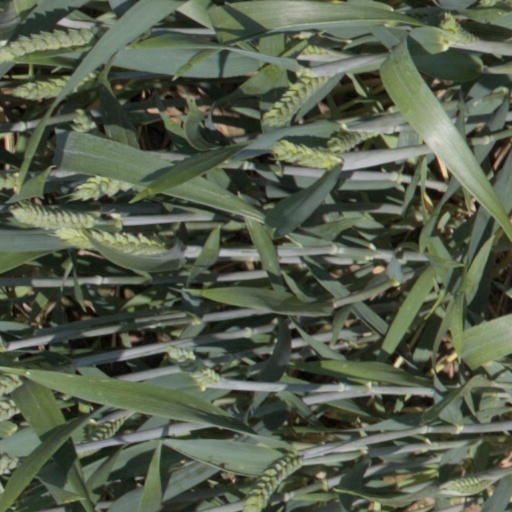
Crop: wheat